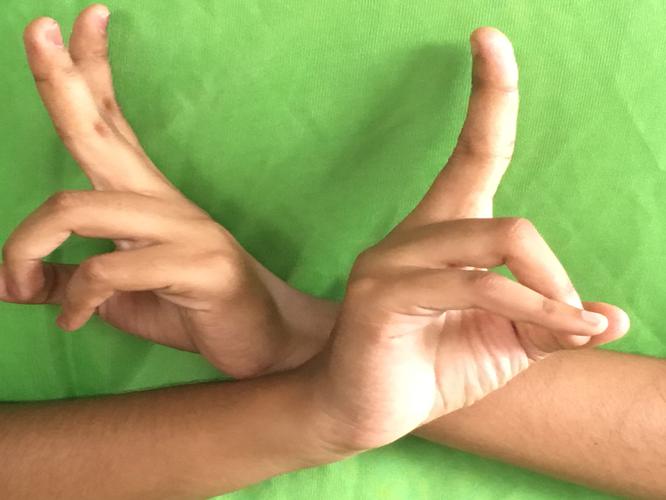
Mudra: Kartariswastika
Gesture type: double_hand